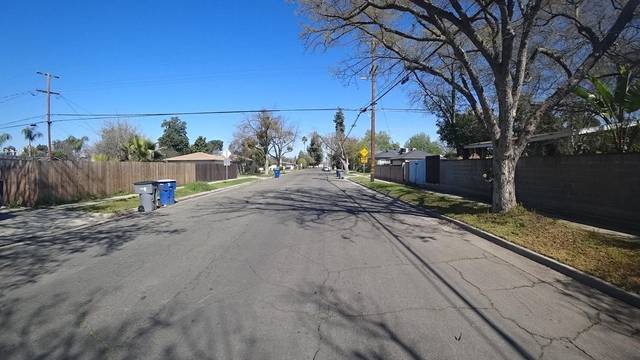
Region: Colombia
Coordinates: 36.785, -119.82